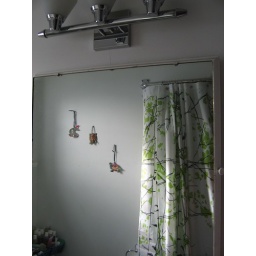
birch forest etc. in bath